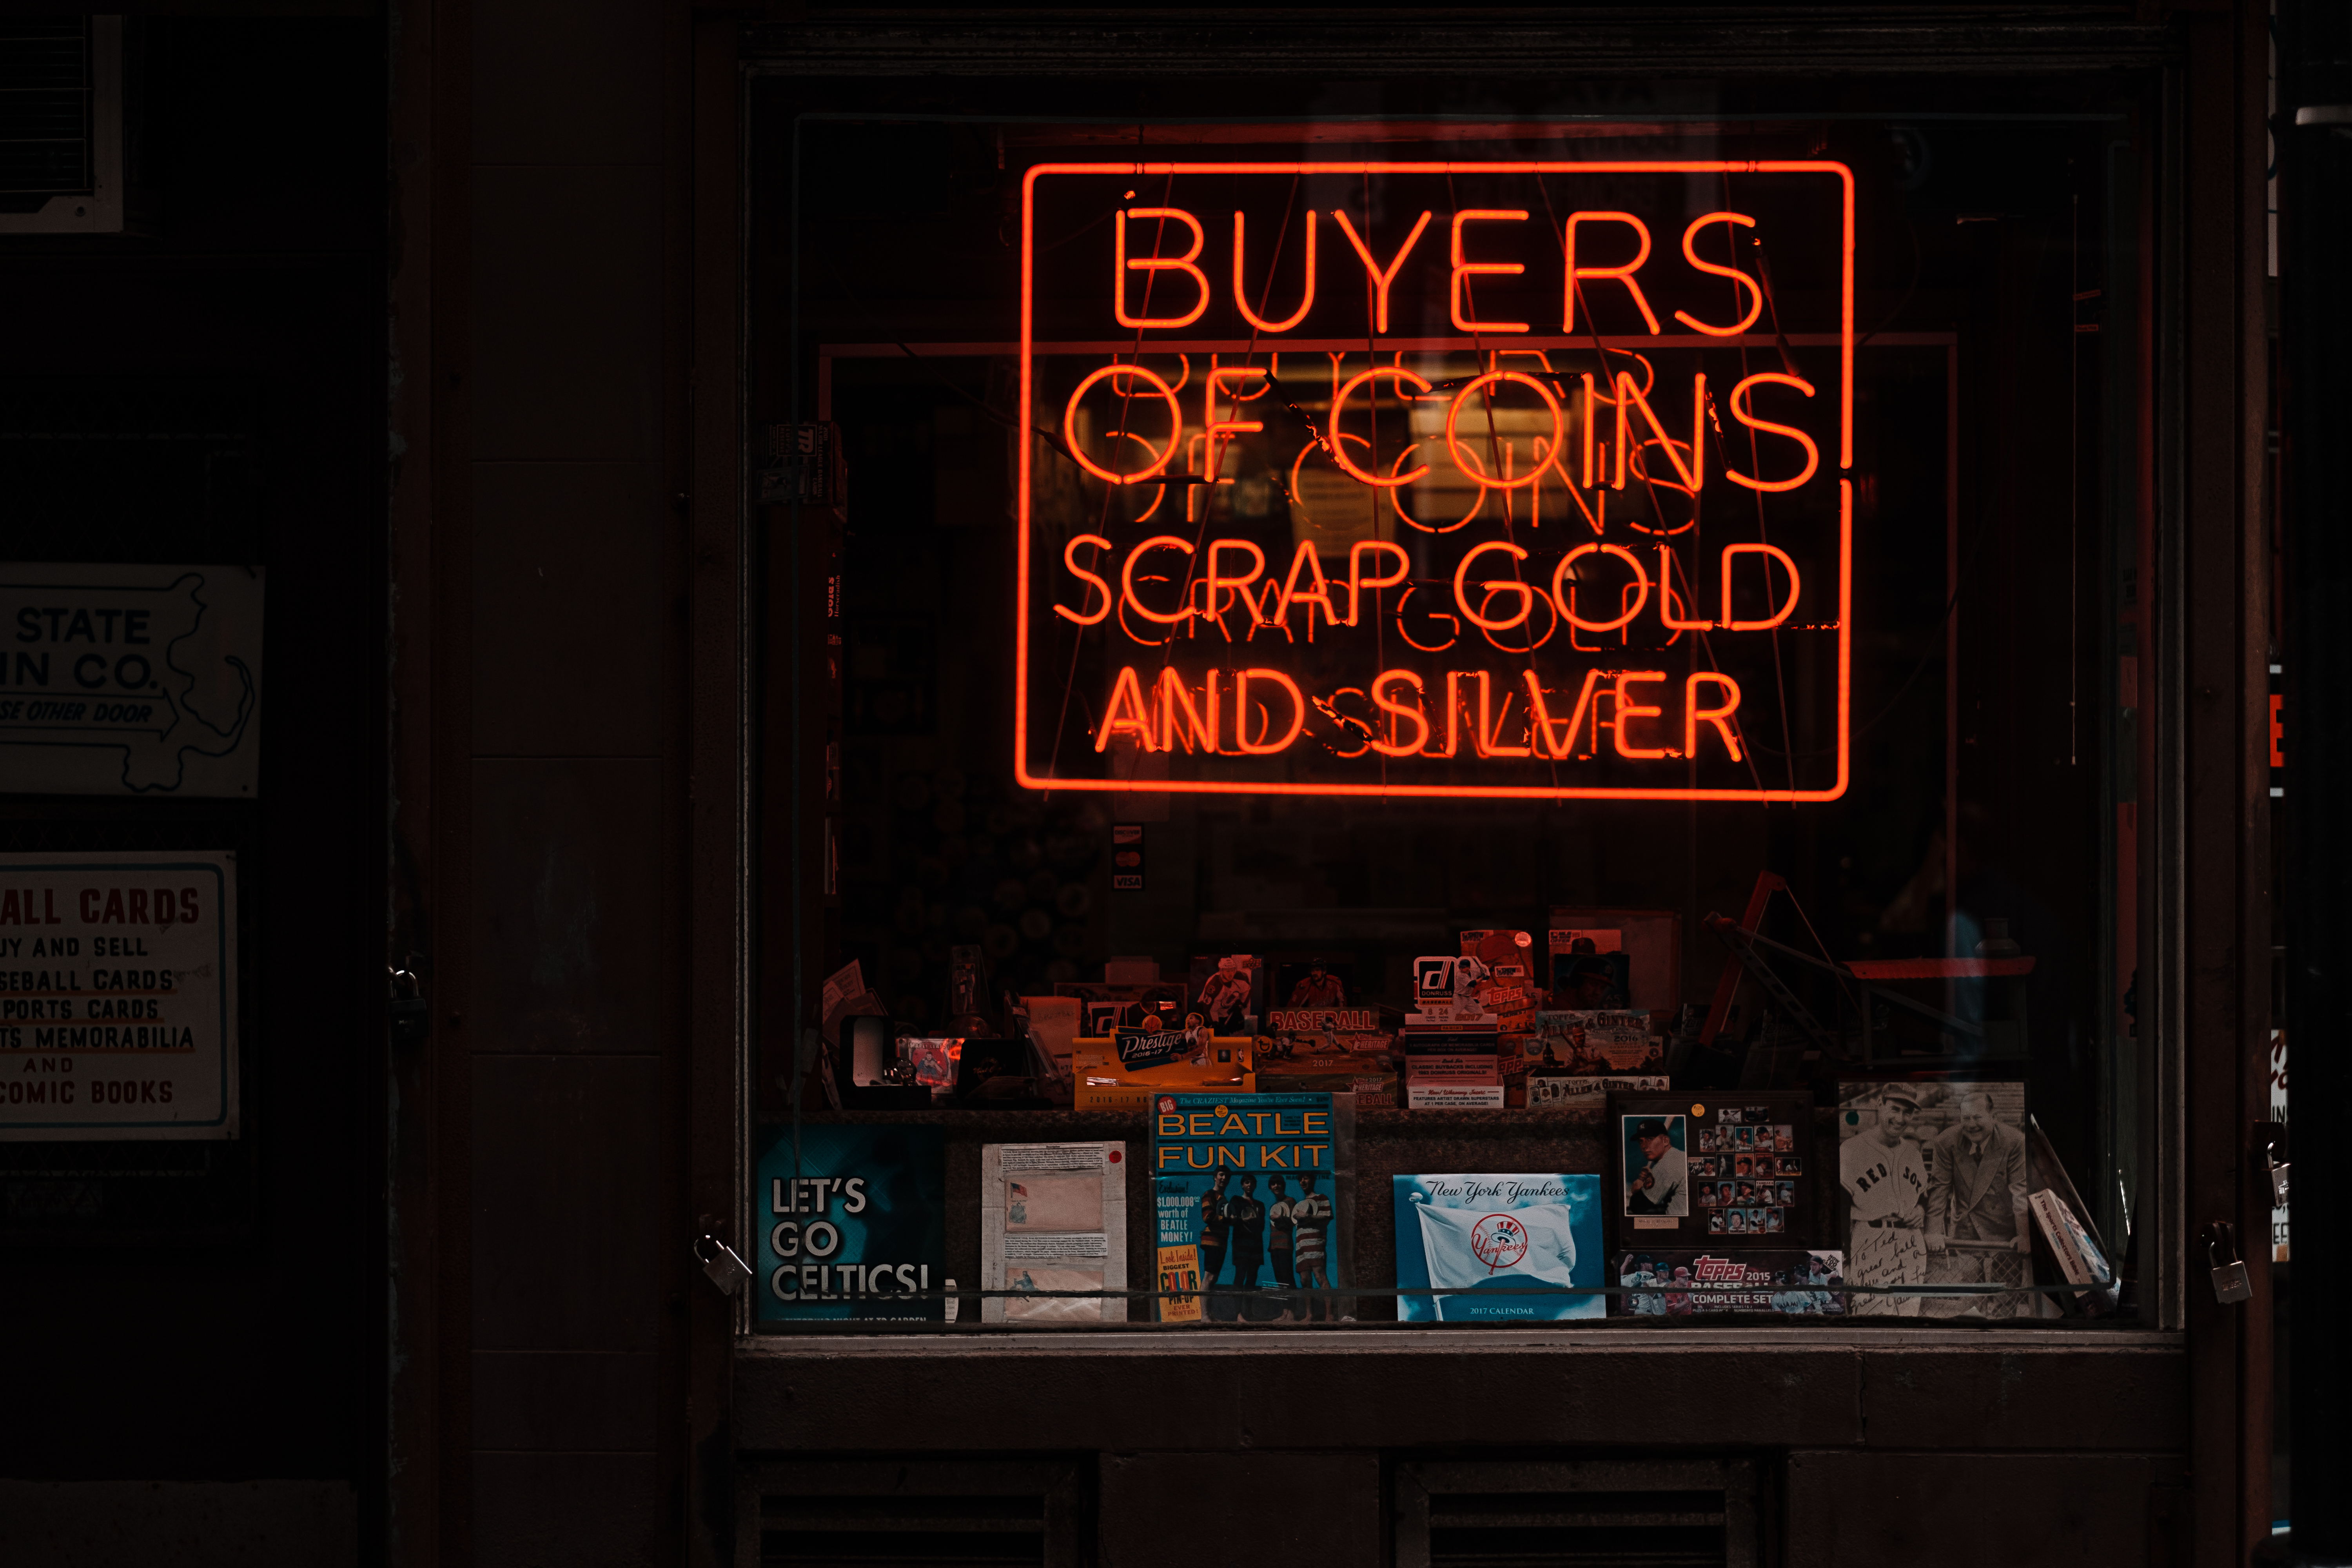
bar, games